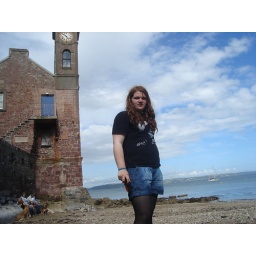
Charlotte standing in front of the clock tower.